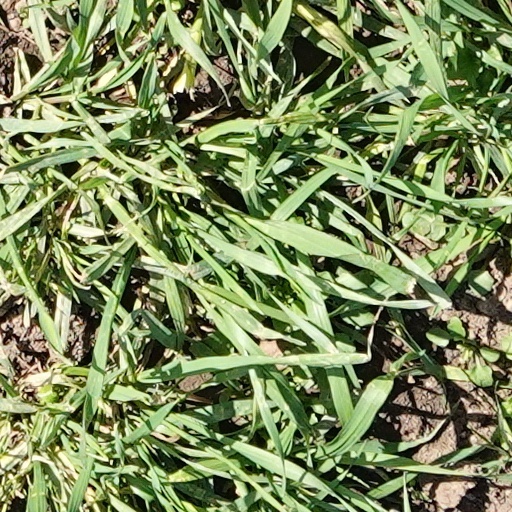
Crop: wheat